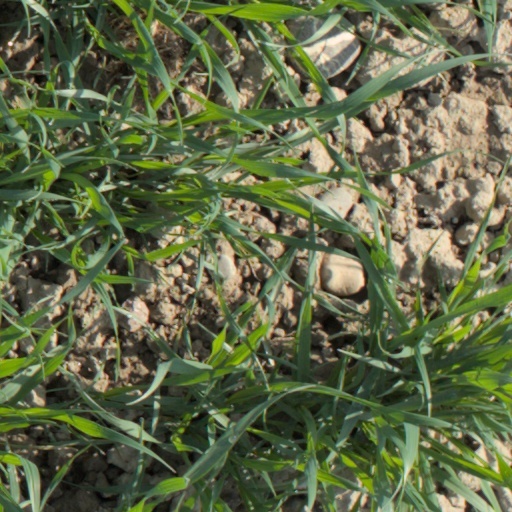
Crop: wheat